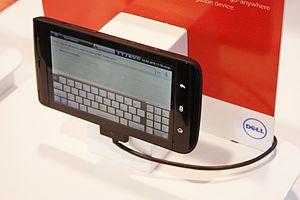
Le Dell Streak est une phablette commercialisée en 2010 par Dell et dotée du système Android de Google.